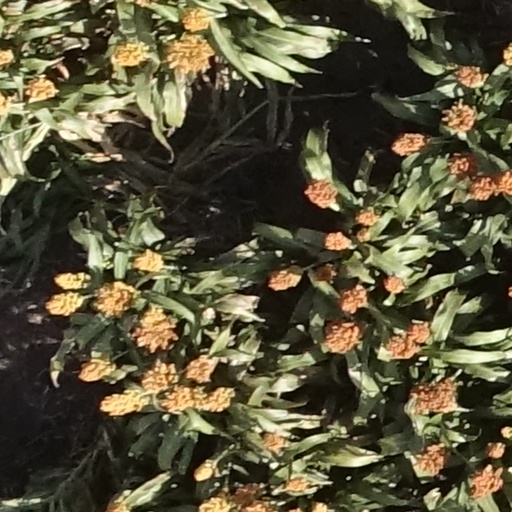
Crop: sorghum